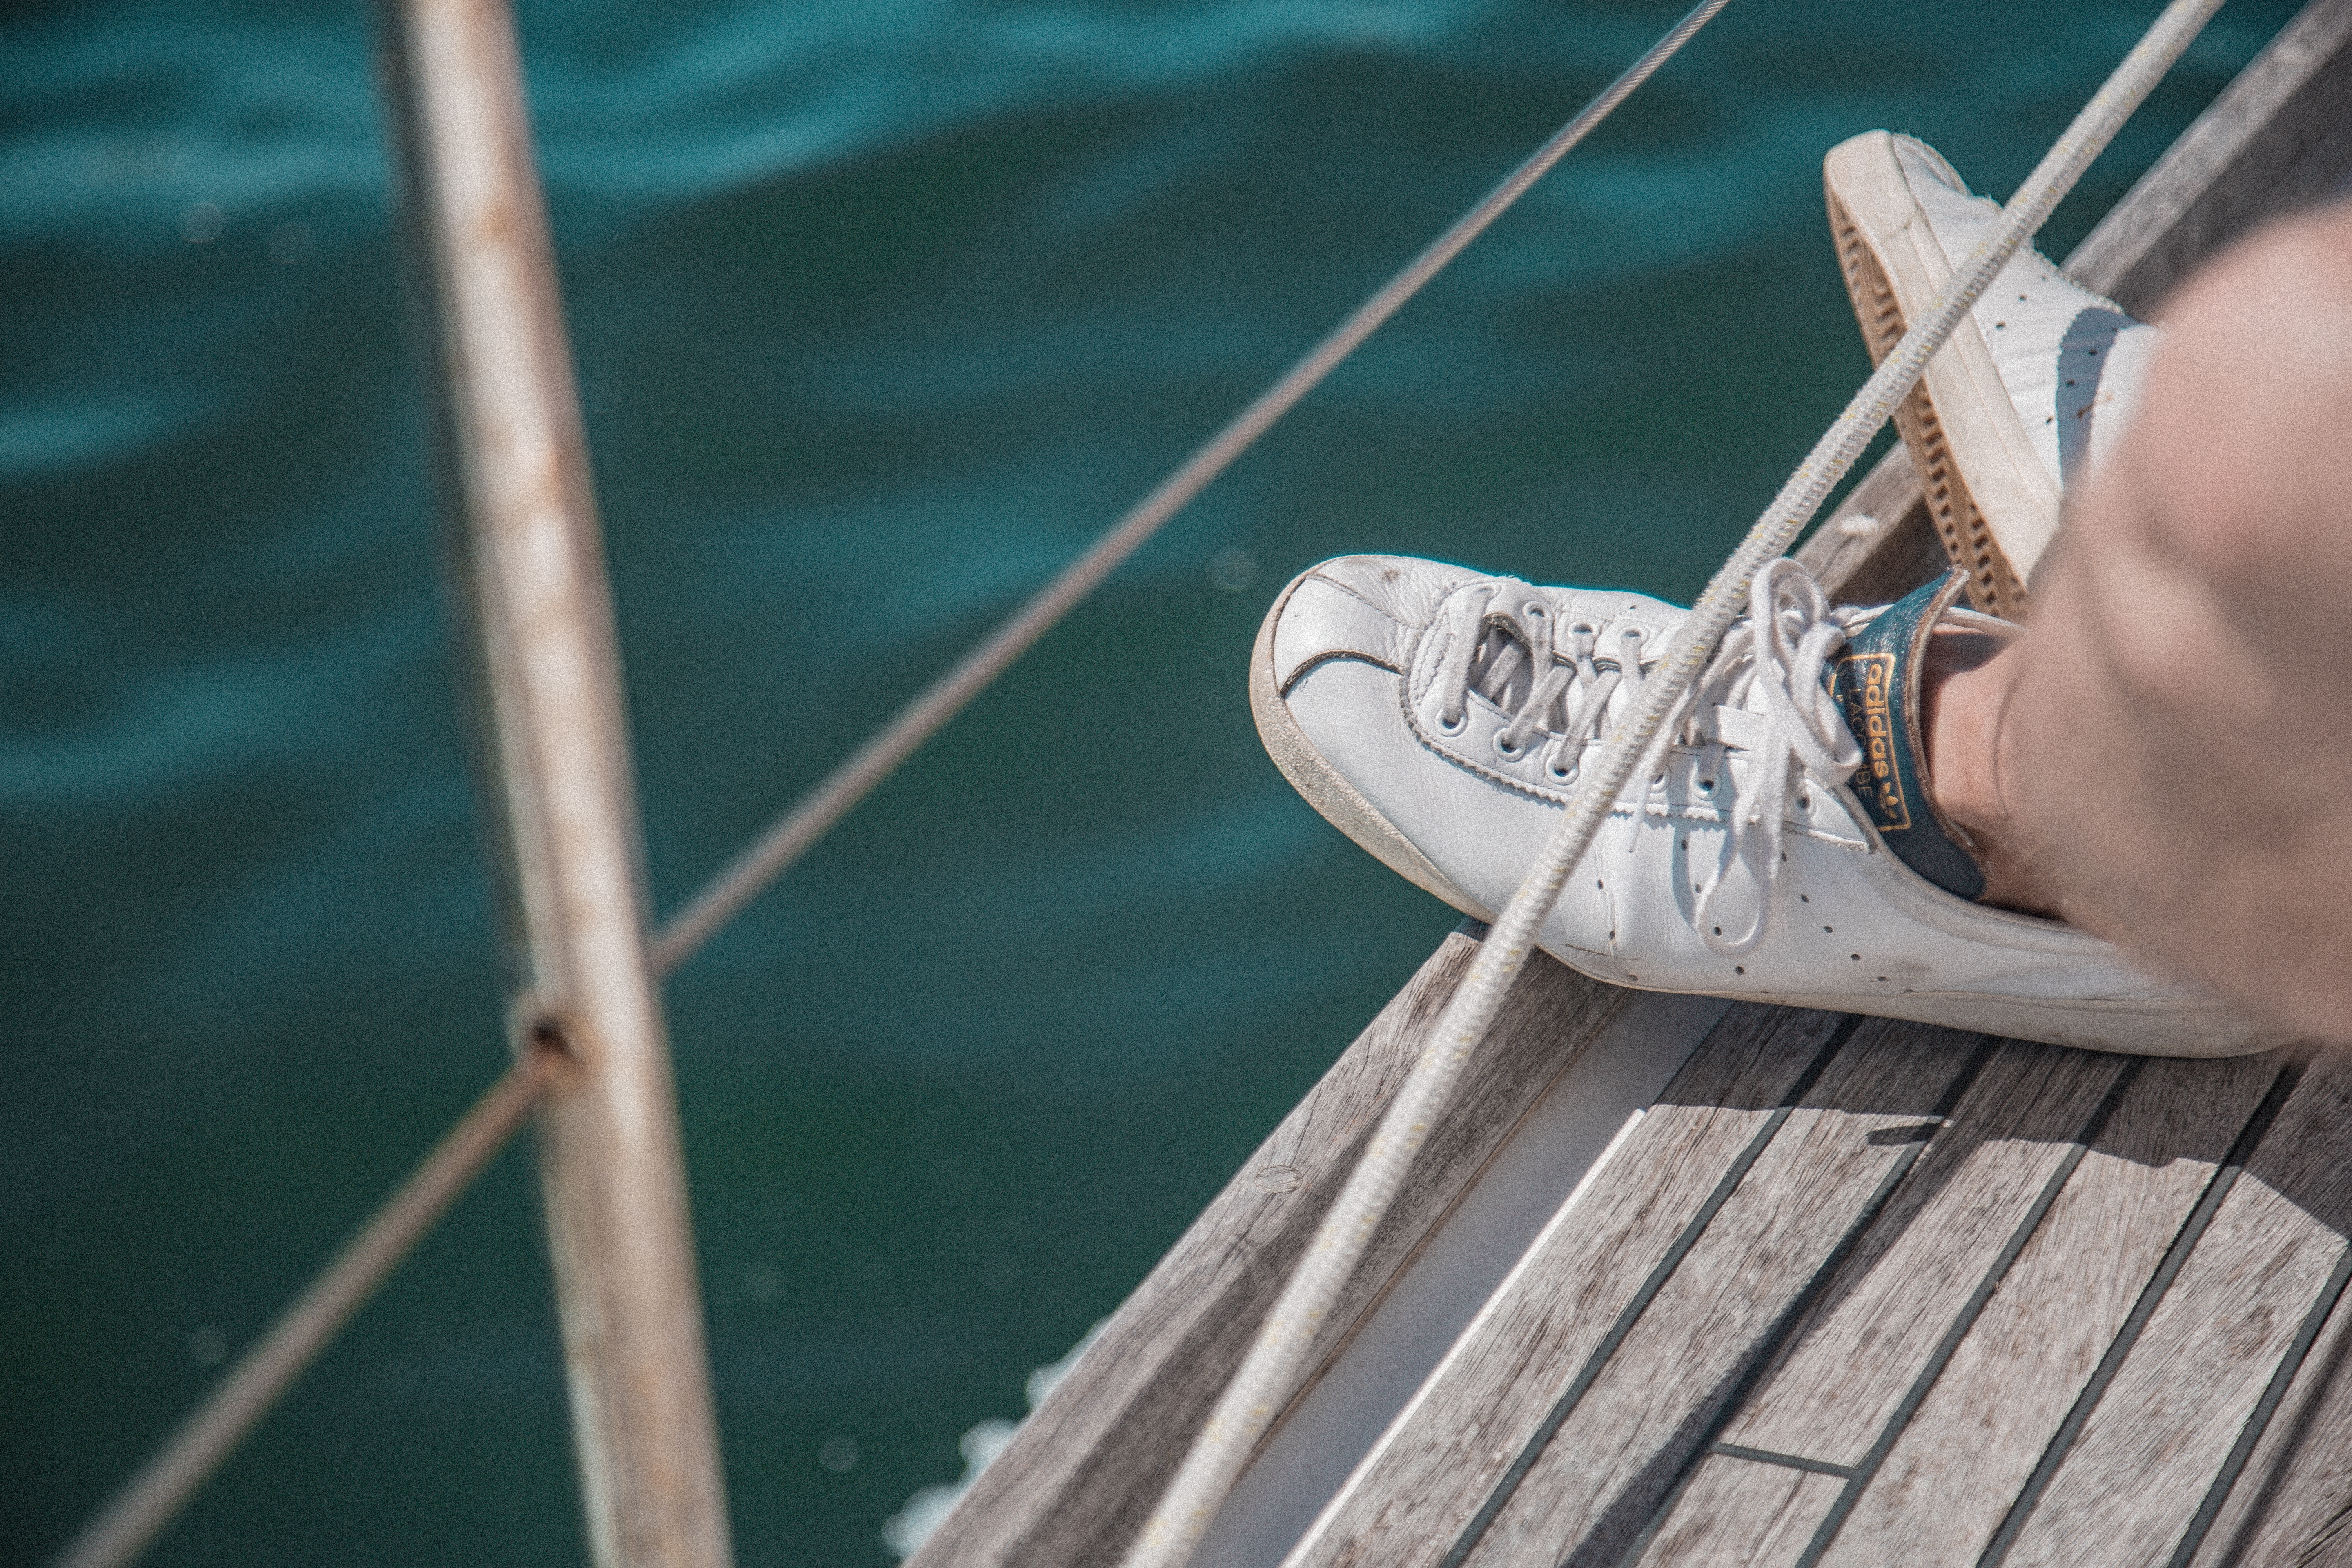
water, white, spring, color, blue